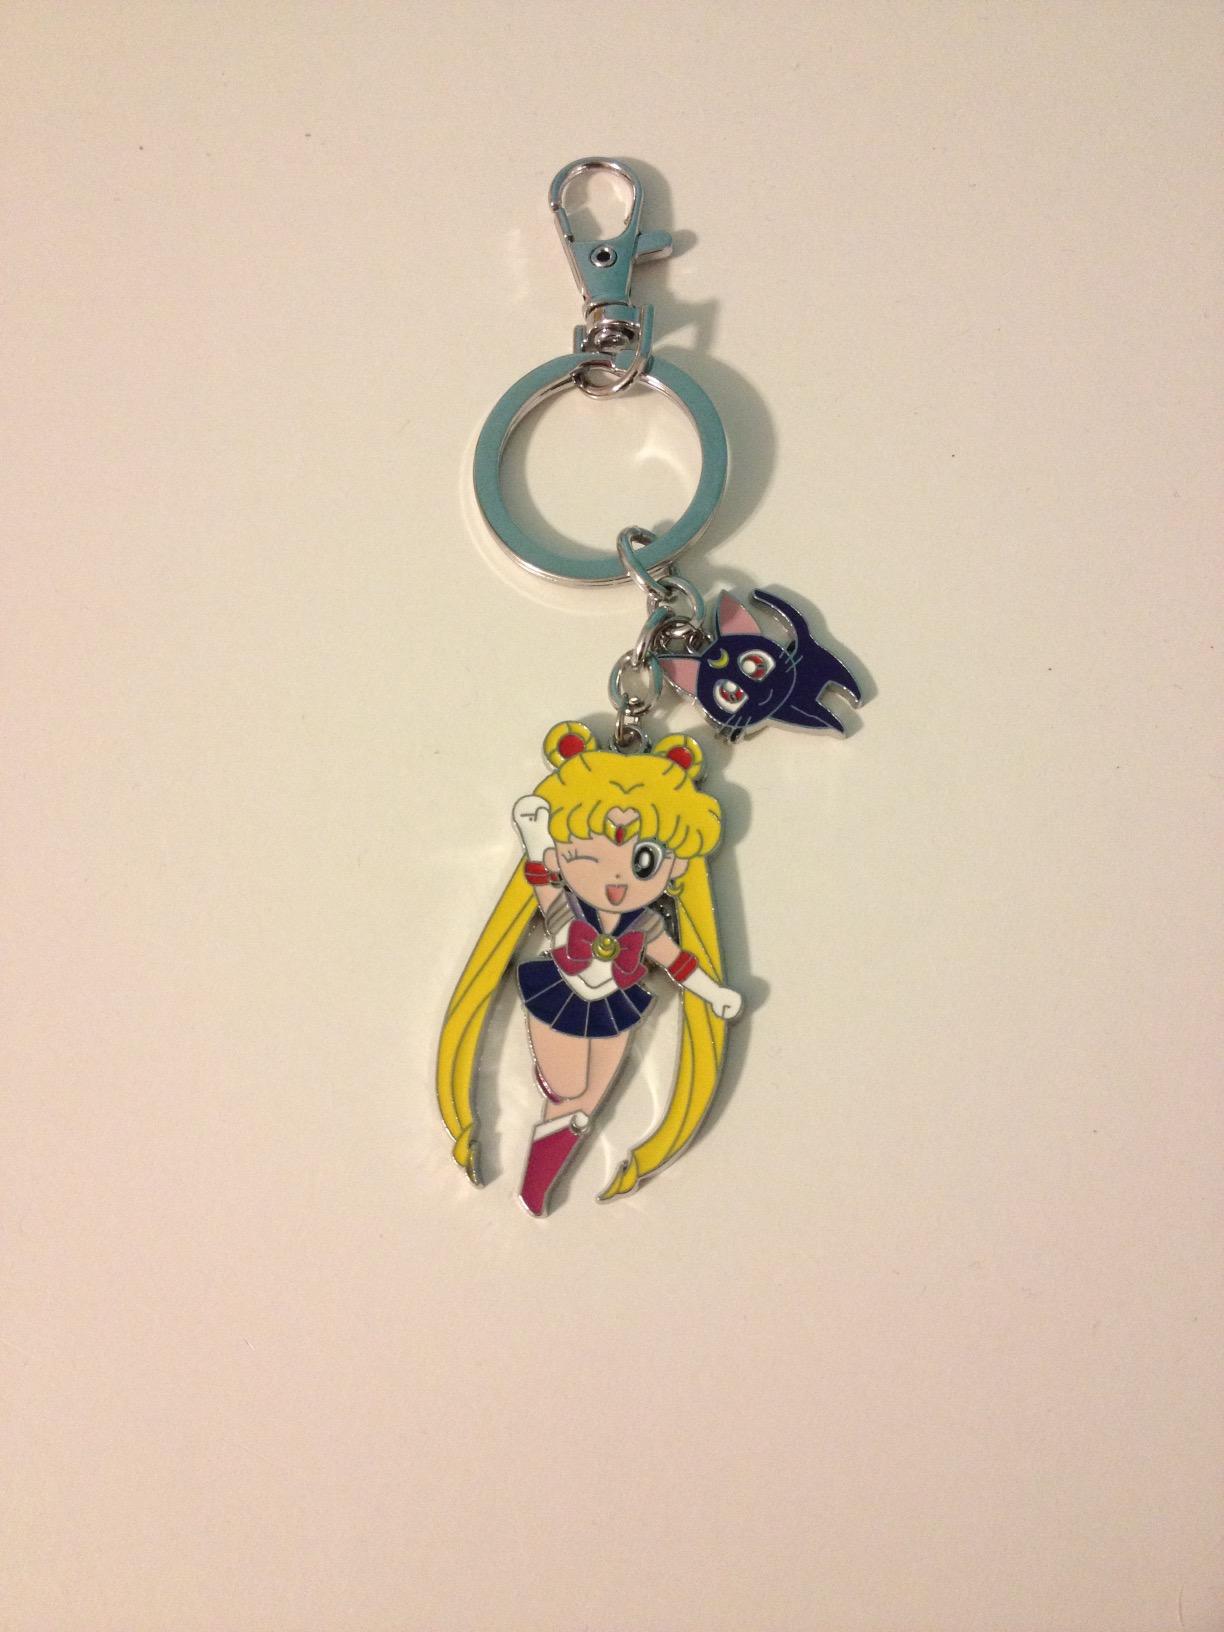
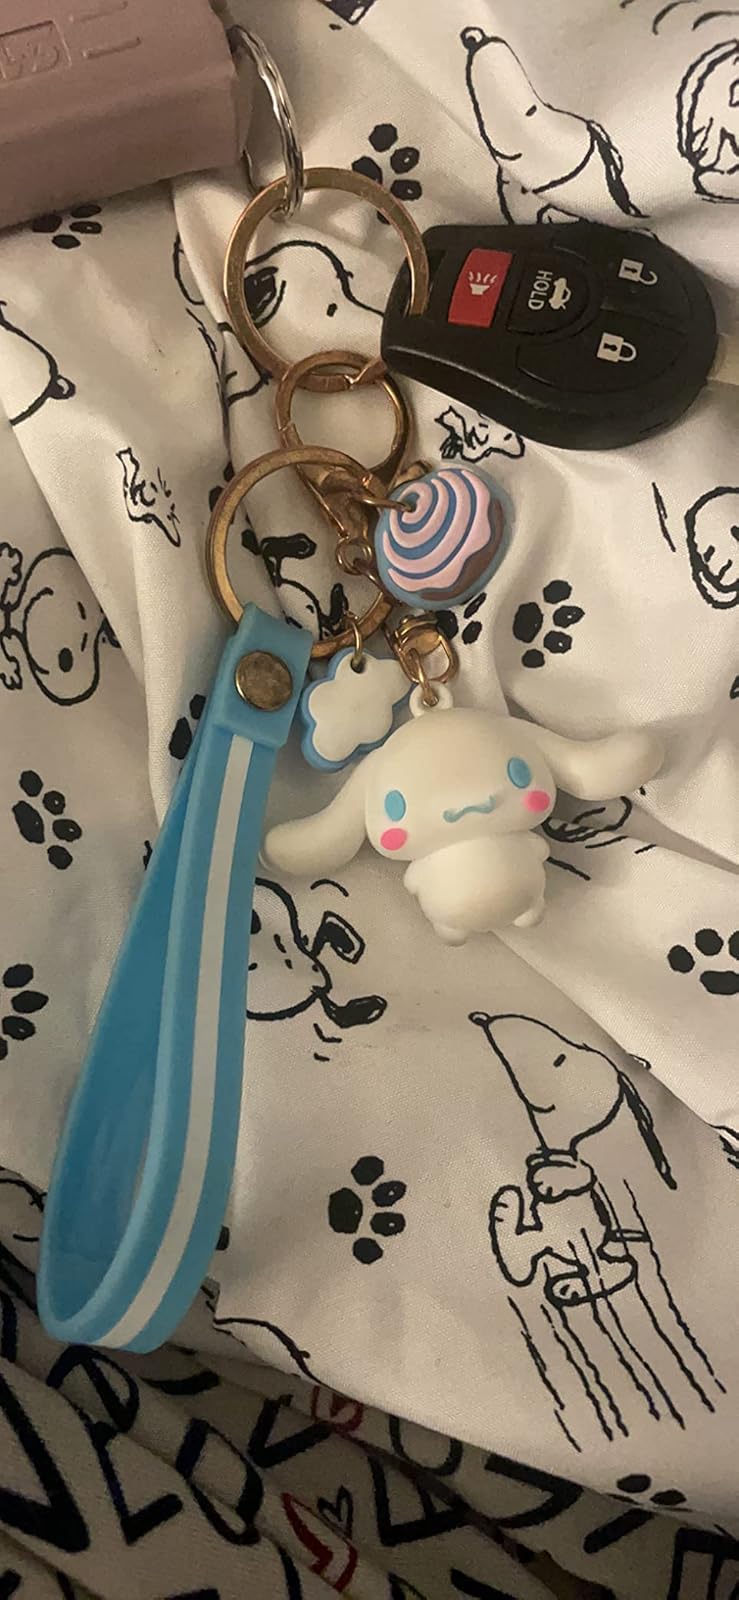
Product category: accessories_keychain
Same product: no